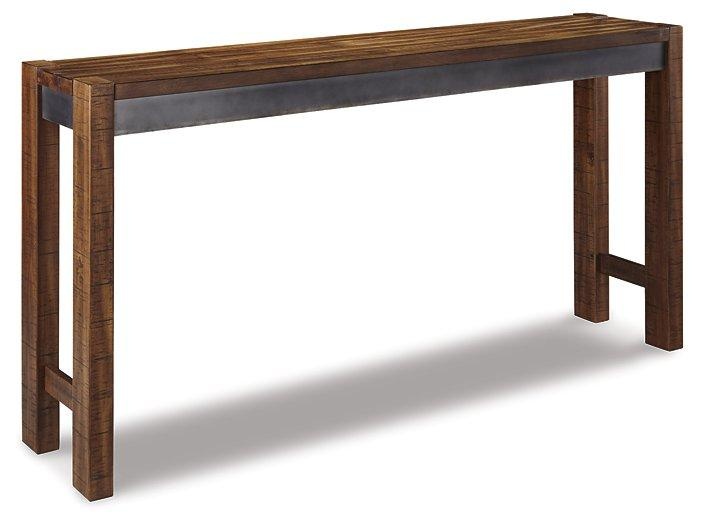
Torjin Counter Height Dining Table
Make your home the hub for cool vibes with this long counter table. Two-tone finish scheme of distressed warm brown and aged gunmetal is full of urban industrial swagger. Long length makes it suitable for 3 people to sit. Add it behind your sofa with stools for a dapper eating or working space. More About This Product Product Details Made of veneers, wood and engineered wood Counter height Seats up to 3 Assembly required Weight & Dimensions Dimensions Full Dimension 73W x 16D x 36H Weight Weight 76lbs.
Brand: Ashley Furniture
Category: Furniture > Benches > Kitchen & Dining Benches > Counter Height Benches